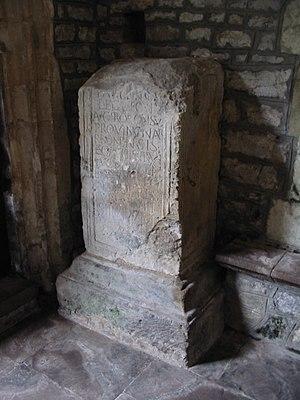
Gwent est un ancien royaume gallois au sud-est du Pays de Galles situé sur les Marches galloises, la rivière Wye le séparant de l'Angleterre à l'est, et l'estuaire de la rivière Severn la séparant au sud du Somerset. Il serait une partie du mythique royaume gallois d'Ewyas, l'autre moitié étant le Glywysing et l'Ergyng. L'histoire de cette région est assez confuse, principalement à cause de la fluctuation des frontières et des noms à travers le temps, accentuée par les innombrables revendications claniques de l'époque. Il est intéressant de constater qu'il garda un mode de vie romanisé plusieurs générations après le départ des troupes romaines de Bretagne, dans la décennie 410.